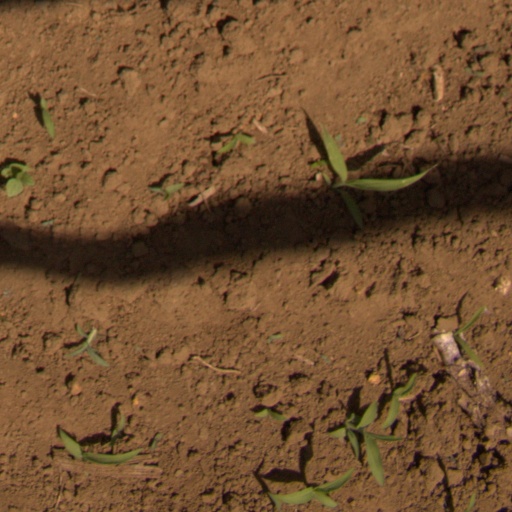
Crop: Jerusalem artichoke